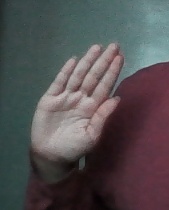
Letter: seen